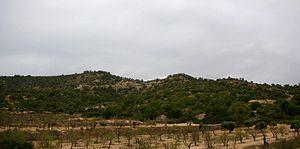
Les Auts sont une série de collines située au sud-est de Mequinenza, dans la région du Bajo Cinca dans l'Aragon. Ils s'étendent sur environ 6 kilomètres du nord au sud sur la rive droite de l'Èbre, en face de Mequinenza. Leur altitude maximale est de 434 mètres à l'Alto de los Auts.